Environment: real
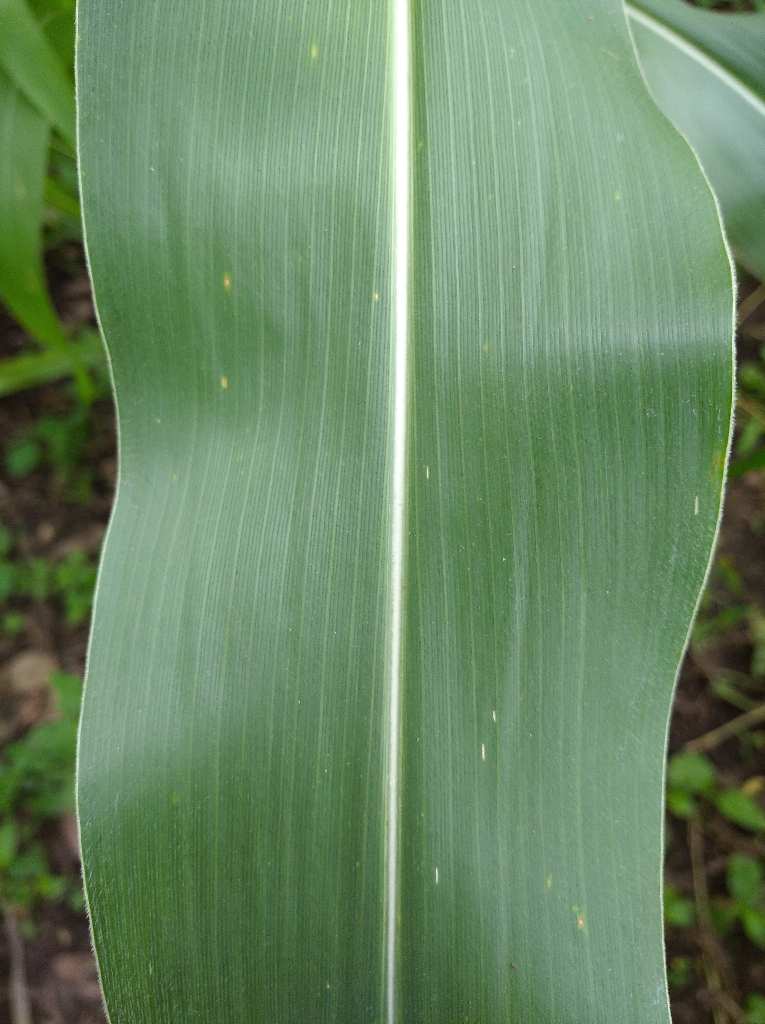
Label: healthy